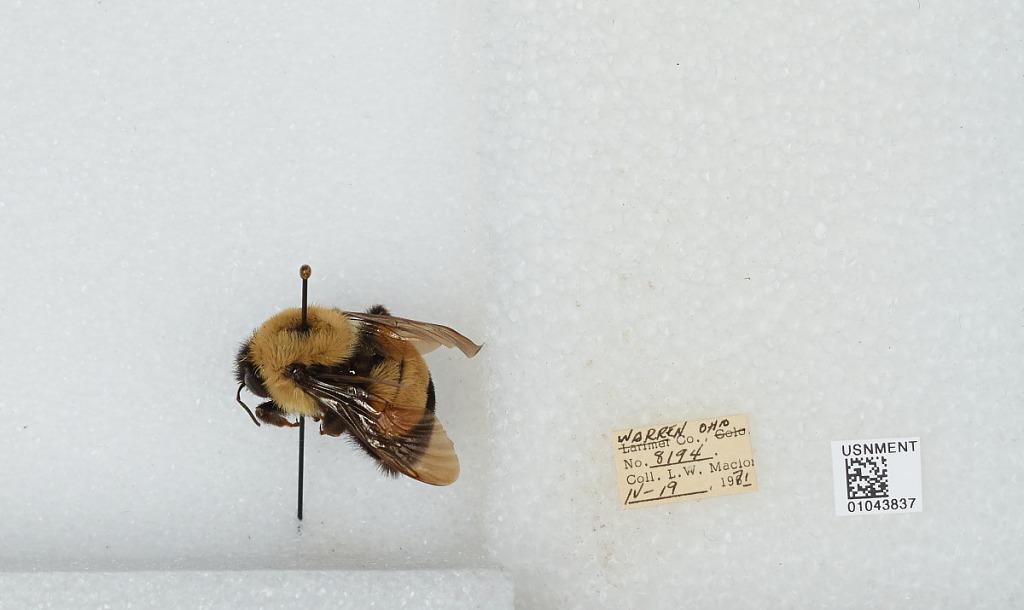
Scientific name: Bombus (Bombus) affinis Cresson
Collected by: L. Macior
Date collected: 1971-4-19
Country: United States
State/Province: Ohio
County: Warren
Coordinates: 39.4242, -84.1856